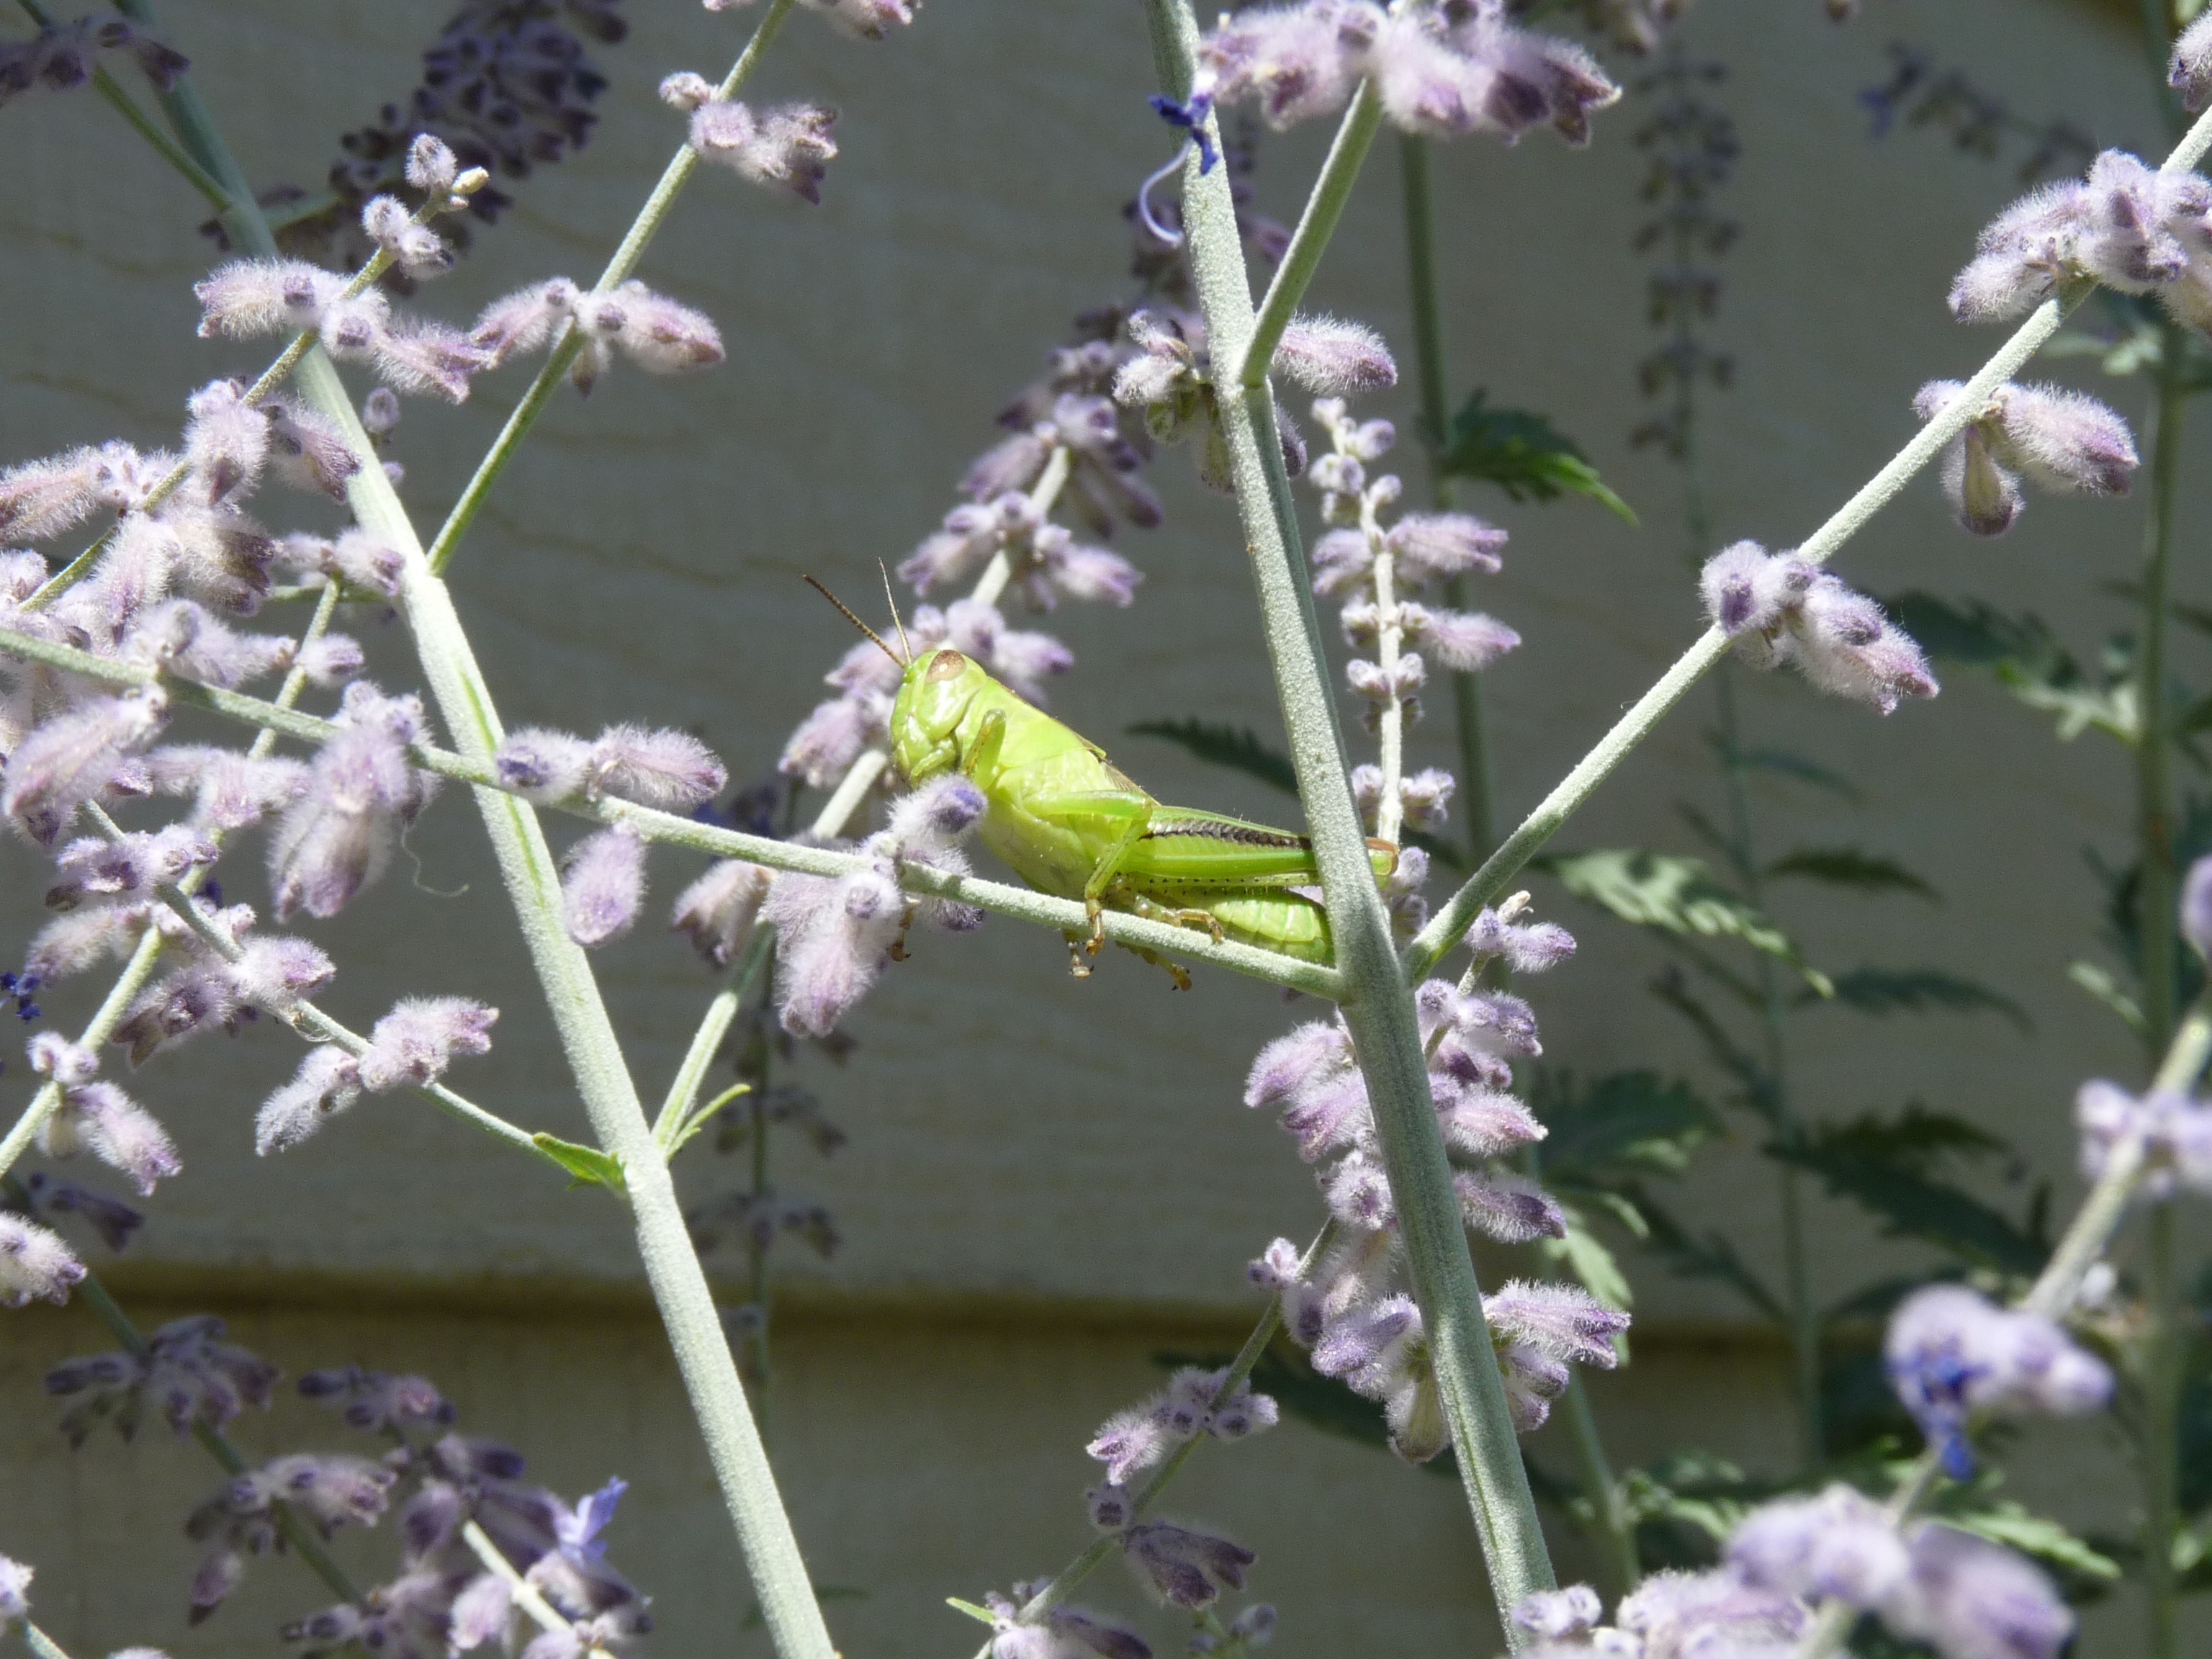
branch, blossom, plant, flower, summer, food, green, herb, produce, insect, sitting, bug, flora, fauna, wildflower, sunny, creature, grasshopper, flowering plant, land plant, english lavender